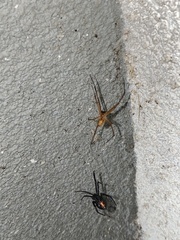
Species: Lactrodectus_hesperus